Siege of Saïo

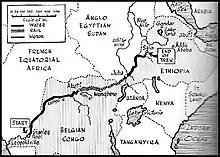

At the conclusion of the Battle of Belgium in May 1940, the only proper force under Belgian command was the "Force Publique" ("Public Force" i.e. the colonial army) of the Belgian Congo in Central Africa. It thus made up the bulk of the Free Belgian Forces. Consisting of 15,000 native ranks and Belgian officers, it was well equipped, well disciplined and dispersed throughout the colony. Through the year, the "Force Publique"'s defence obligations were considered too important for it to be spared for any offensive operations. The Allies were uncertain of German intentions toward Portuguese Angola, the Congo's neighbour to the south, and the extent of Vichy French influence in French Equatorial Africa to the north. Belgian members of the "Force Publique" grew impatient with the colonial administration's perceived inaction and the garrison of Stanleyville mutinied in protest. Governor-General Pierre Ryckmans was forced to send a senior member of his staff to calm them down and explain the importance of the Congo's economic contribution to the war.